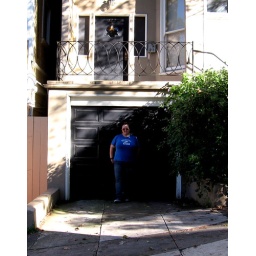
That's me standing in front of the home on Lyon Street, off of Ashbury, where Janis Joplin lived.